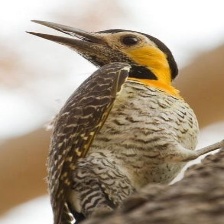
Species: CAMPO FLICKER
Scientific name: COLAPTES CAMPESTRIS